Brode, Škofja Loka

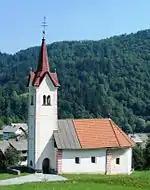
Saint Thomas' Church

The local church is dedicated to Saint Thomas. It is a late Gothic church and originally had a flat ceiling which was vaulted in the 18th century. Remains of frescos from the mid-16th century by the painter Jernej of Loka can be seen, depicting the Last Judgment, The Crucifixion, Saint George and the Dragon, and the Sacrifice of Isaac. The main altar dates to 1774.